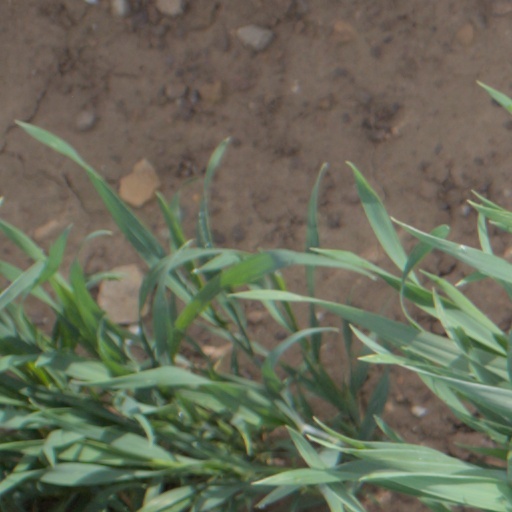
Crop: wheat